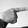
ASL letter: G